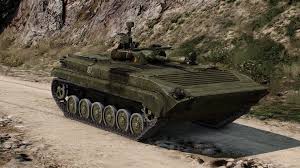
Label: BMP-1